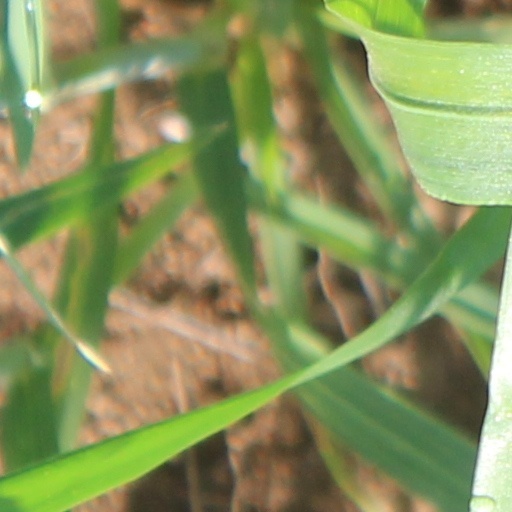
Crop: wheat